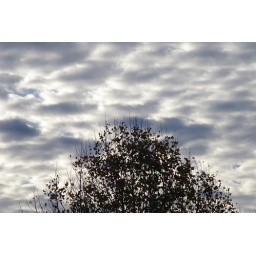
The clouds came up quickly in a blue sky, late afternoon, 29th of October.